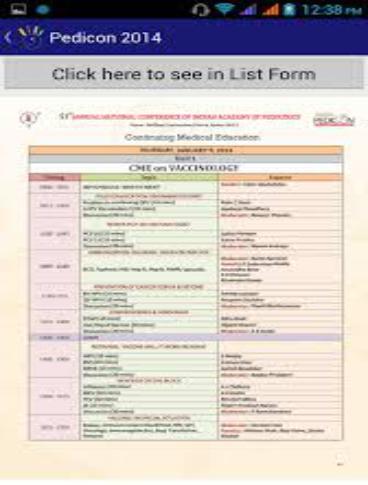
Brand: Apiretal
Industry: Medical